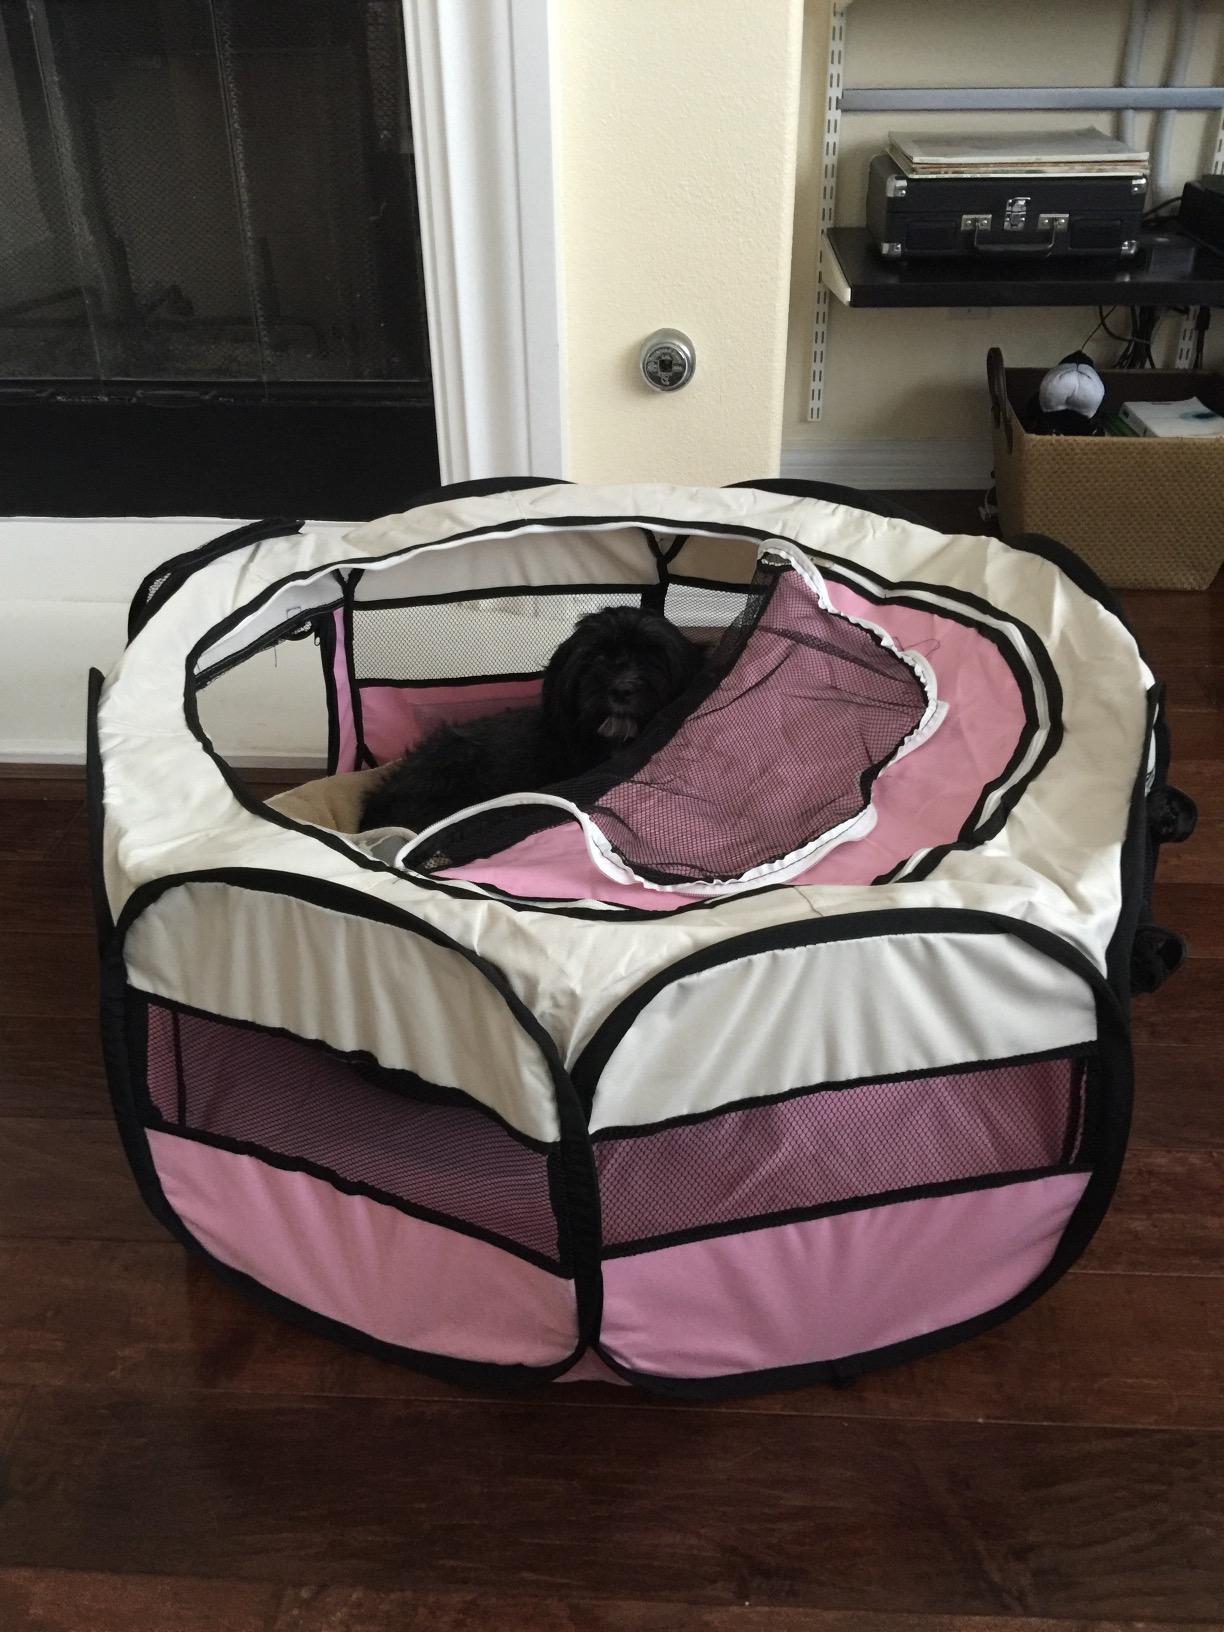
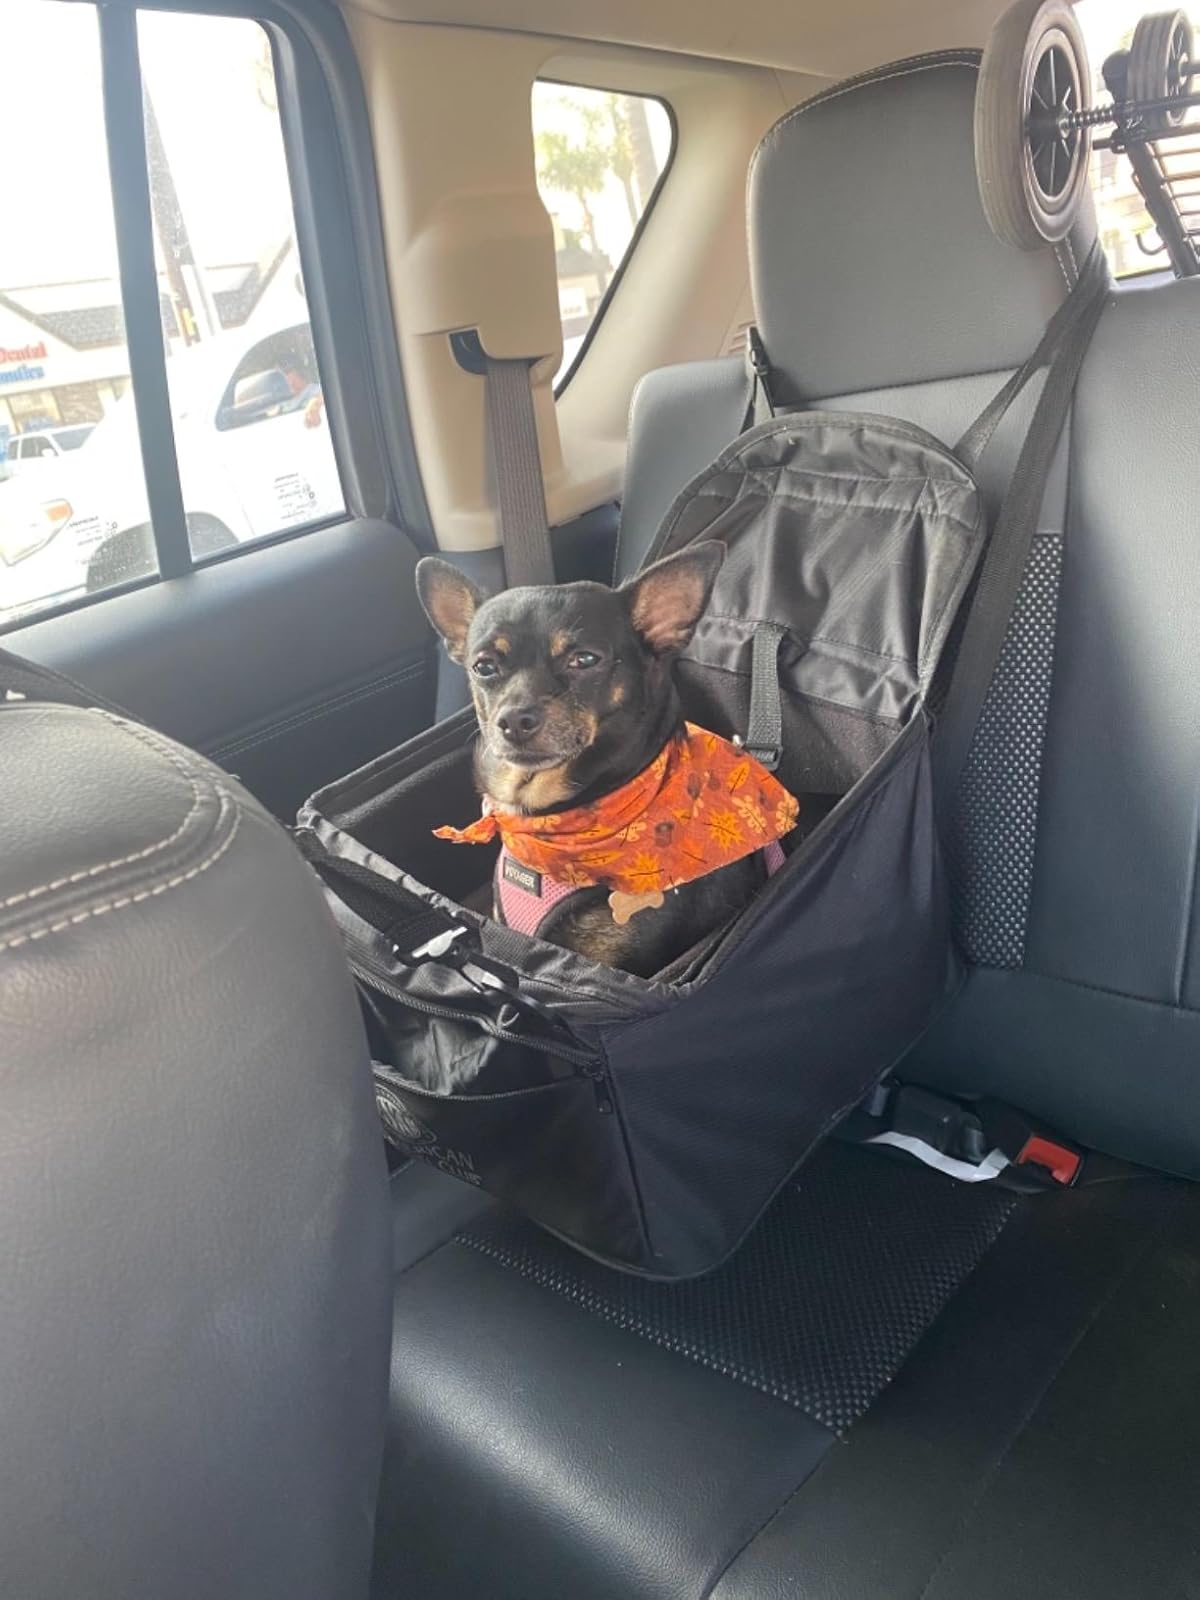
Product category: items_kennel
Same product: no